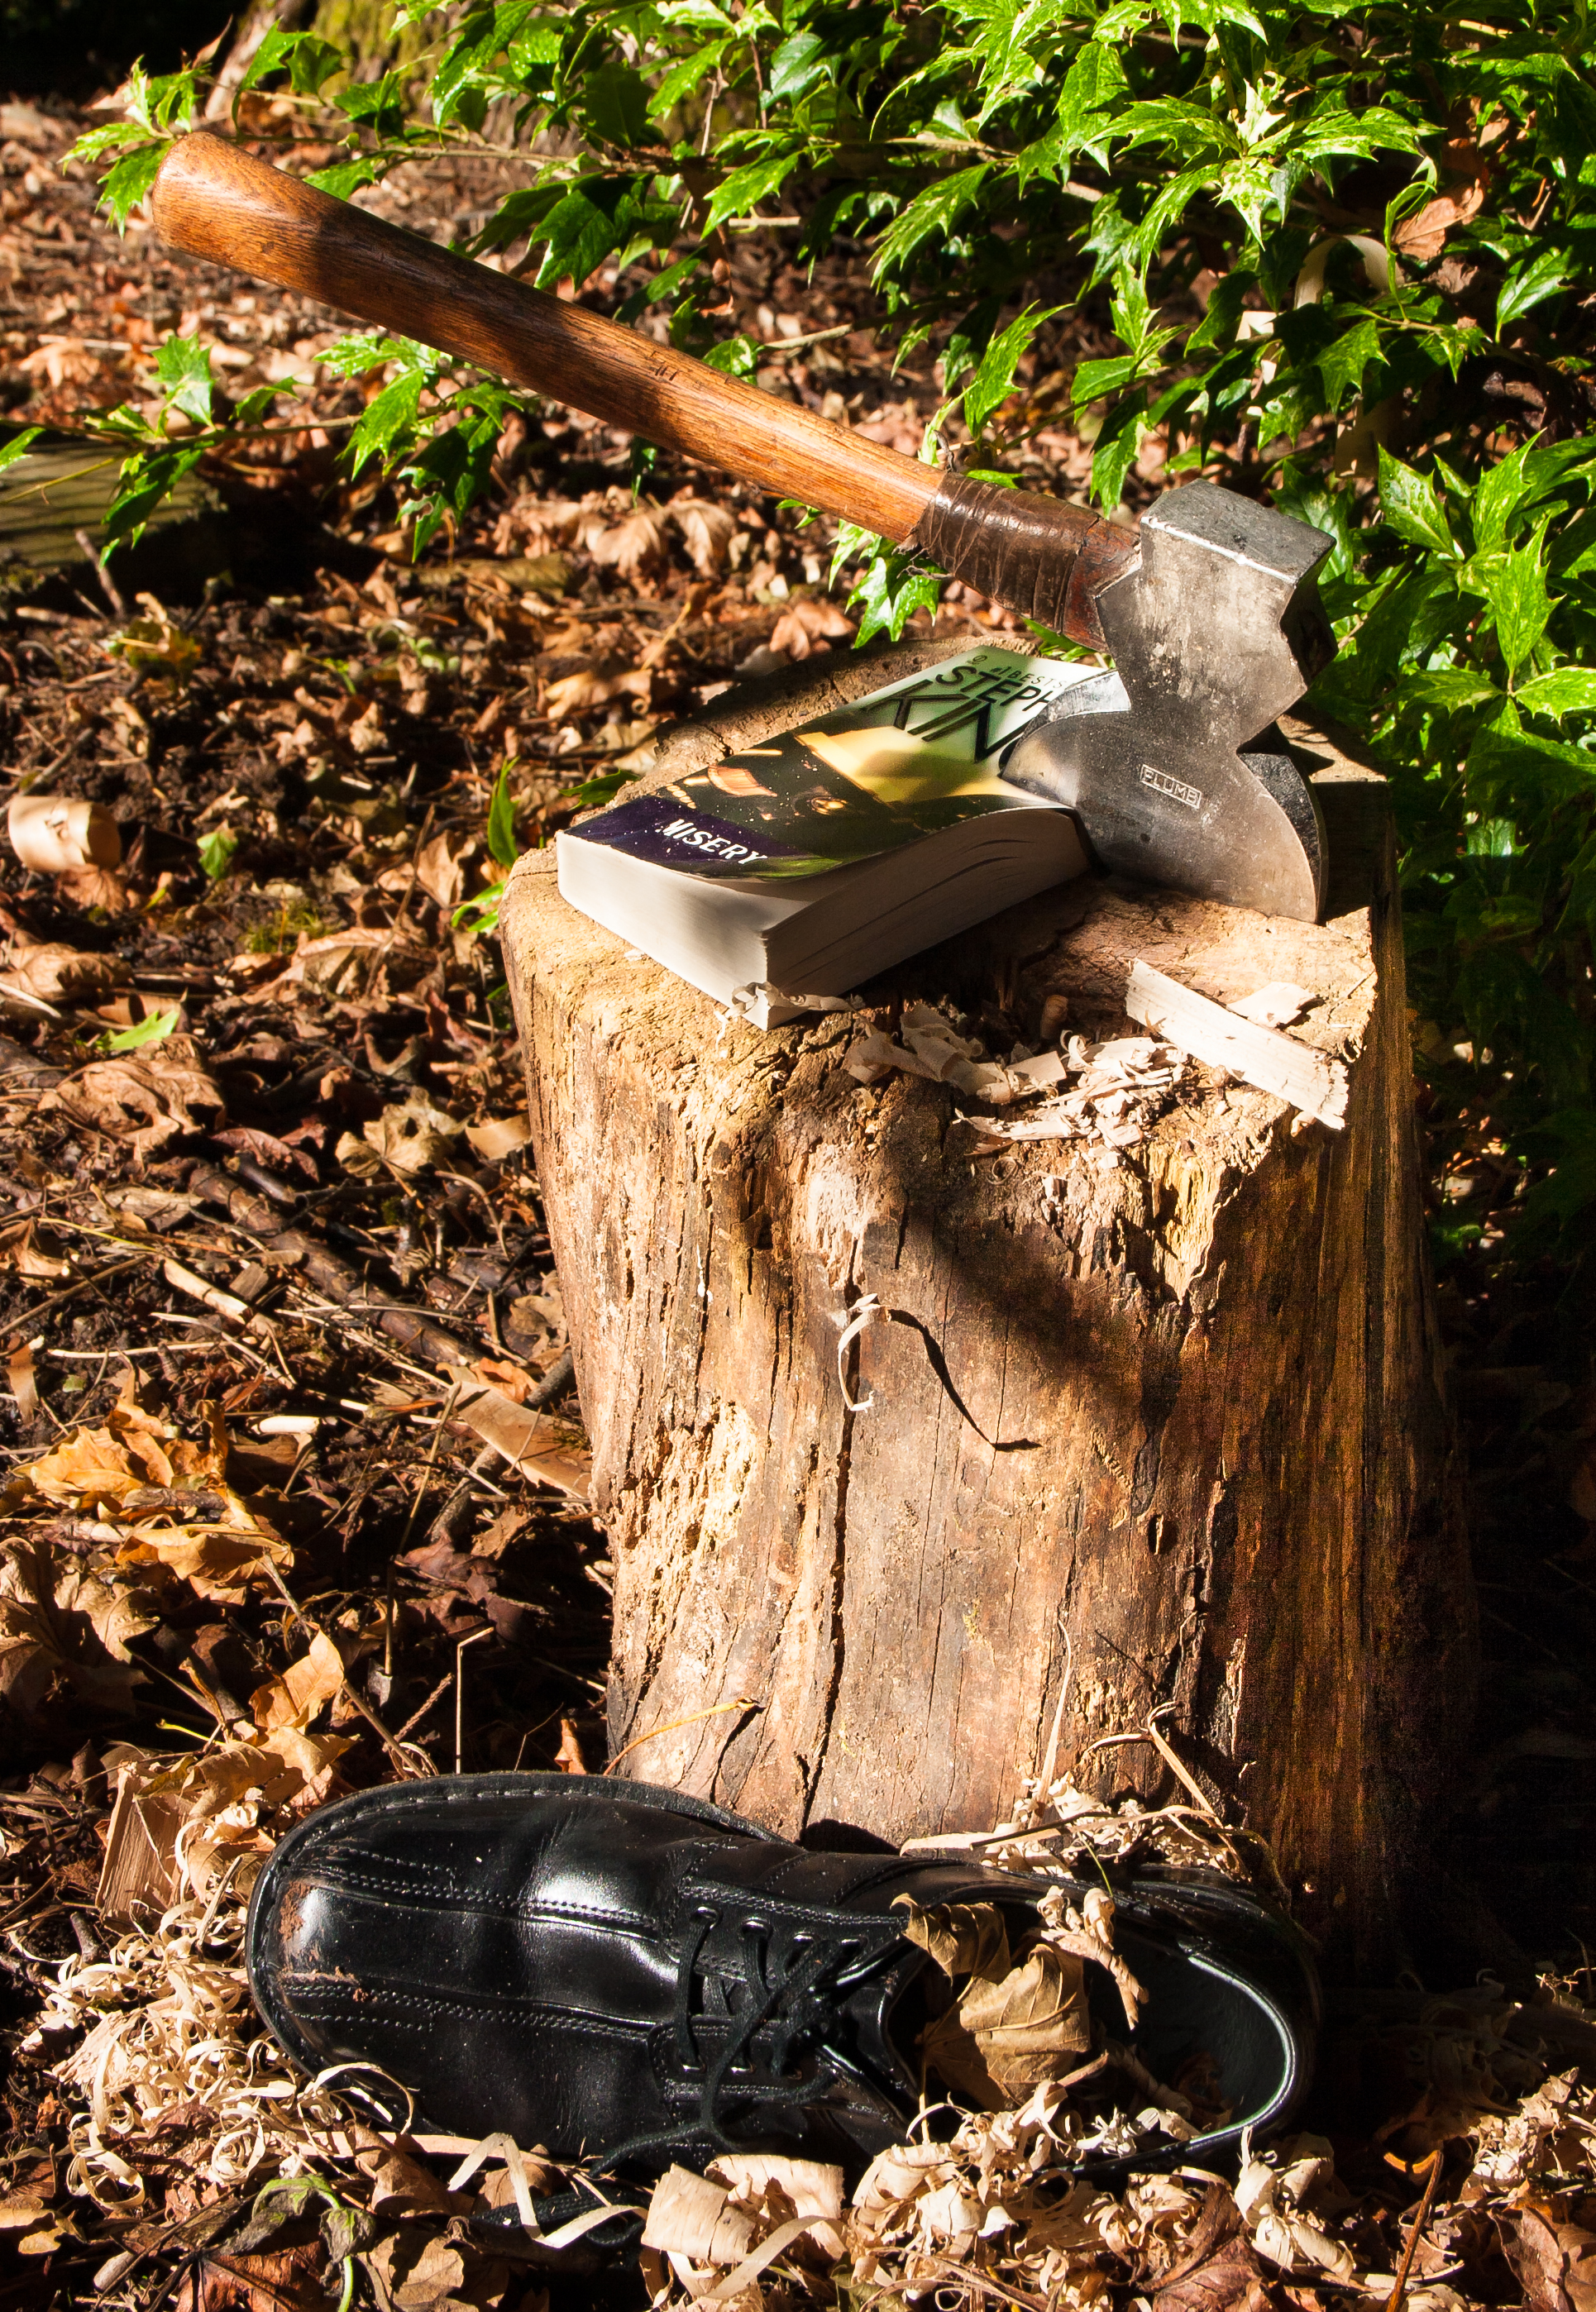
tree, nature, book, shoe, plant, wood, leaf, trunk, log, autumn, backyard, soil, botany, garden, axe, leaves, woods, woodland, tree stump, misery, yard, water feature, msh0813, literaryreference, msh08135, woody plant